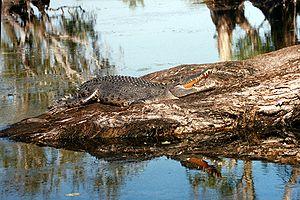
Crocodylus porosus, le Crocodile marin ou Crocodile de mer ou Crocodile à double crête, est une espèce de crocodiliens de la famille des Crocodylidae.
Praslin, la seconde plus grande île de l'archipel des Seychelles, est située à 44 km au nord-est de Mahé dans le groupe des Iles intérieures. Administrativement, elle est divisée en deux districts : Baie Sainte-Anne et Grand' Anse selon une diagonale qui sépare l'île en deux du NW au SE et dont les principaux bourgs sont Baie Sainte-Anne, Anse Volbert et Grand' Anse. Elle compte une population de plus de 6 500 habitants.